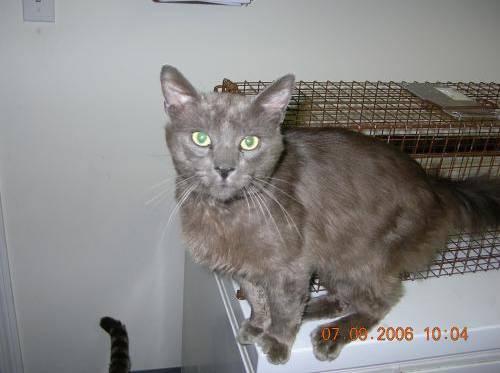
Label: cat